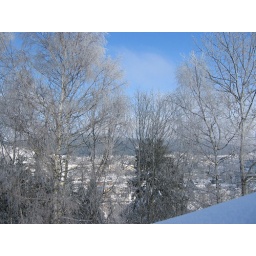
Taken from a window in my home in Furtwangen.